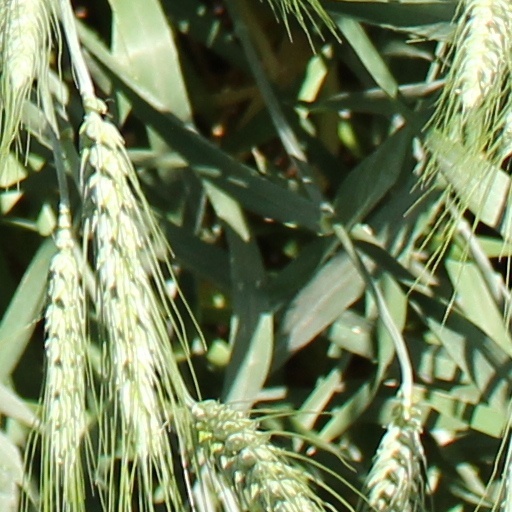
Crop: wheat